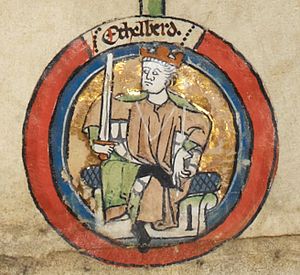
Æthelberht af Wessex
Æthelberht var konge af Wessex i perioden 860 til 865. Han var den tredje søn af Kong Æthelwulf af Wessex og hans første kone, Osburga. I 855 overtog han magten i Kent, mens hans far, Æthelwulf, Besøgte Rom. Efter sin fars død i 858, overtog han formelt Kent og de andre østlige dele af riget med titel af konge. Hans ældre bror Æthelbald døde barnløs i 860, og Æthelberth arvende i den forbindelse tronen i Wessex.